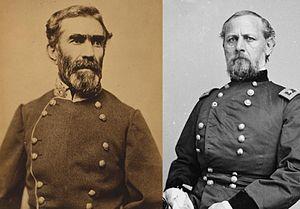
La campagne du Kentucky regroupe les manœuvres et les combats qui se déroulèrent, en 1862, dans l'est du Tennessee et au Kentucky, pendant la guerre de Sécession. Du mois de juin au mois d'octobre, les forces confédérées conduites parles généraux Braxton Bragg et Edmund Kirby Smith lancèrent une série de manœuvres pour déborder l'armée nordiste de l'Ohio commandée par le major-général Don Carlos Buell et faire basculer l'État tampon du Kentucky du côté confédéré. En dépit des premiers succès des Confédérés, leurs progrès s'essoufflèrent après la bataille de Perryville et ils durent abandonner le Kentucky aux mains des Nordistes pour le restant de la guerre.